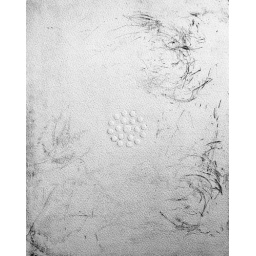
I kept a copper plate in my kitchen sink. Every 14 days I would etch the plate &amp;amp; print it.